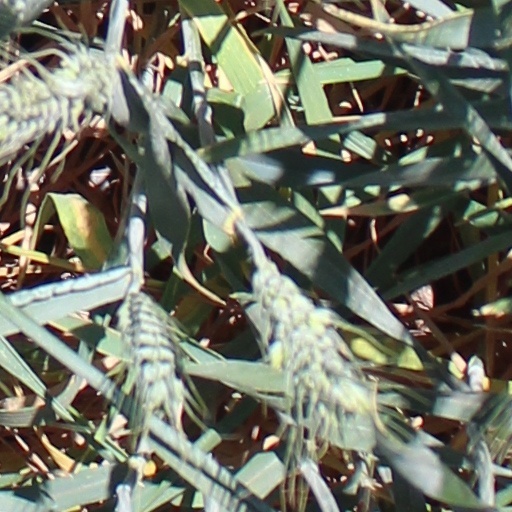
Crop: wheat